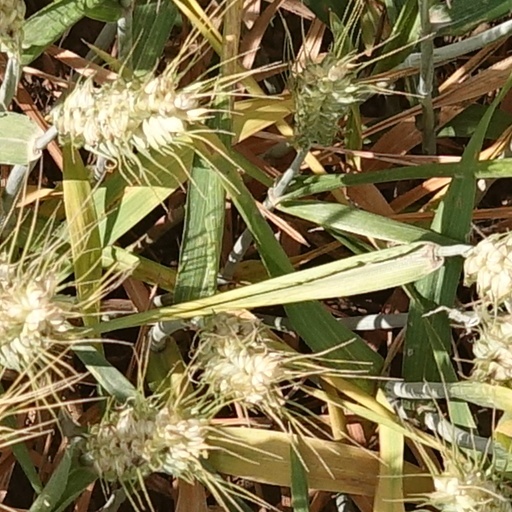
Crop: wheat